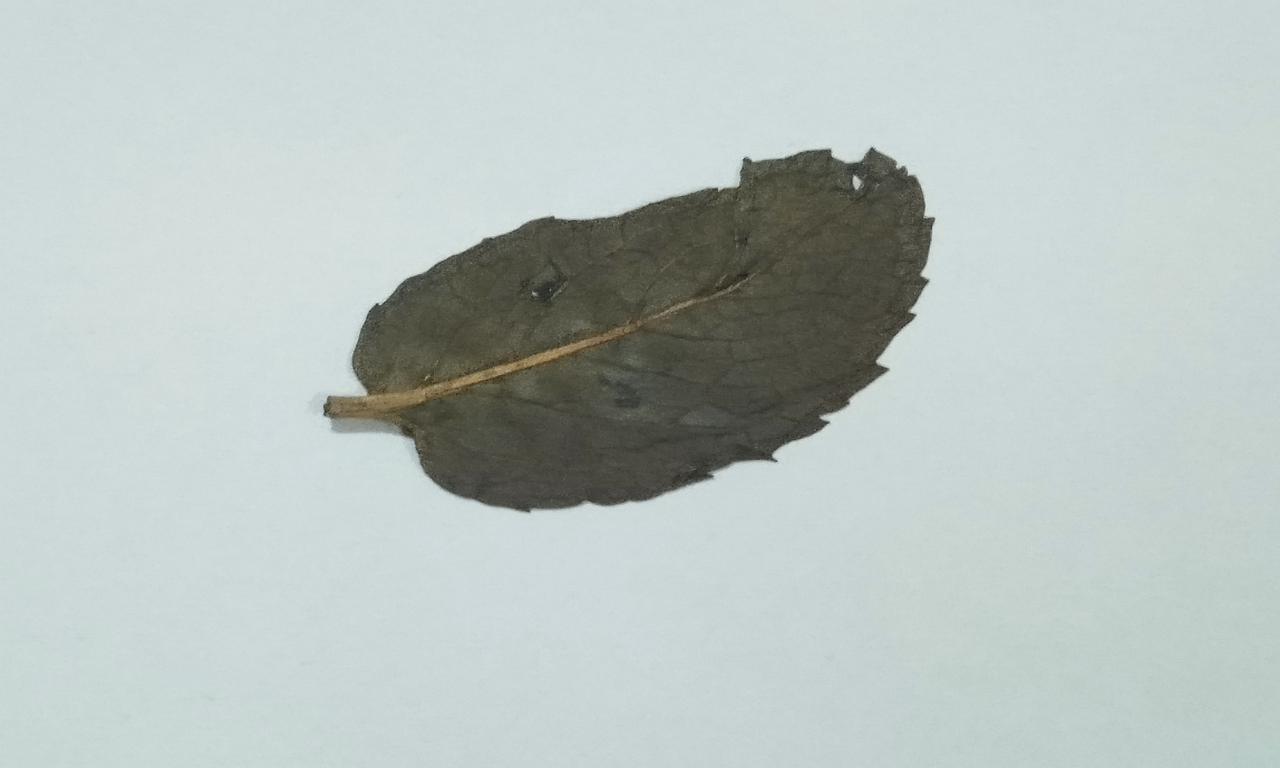
Label: Dried